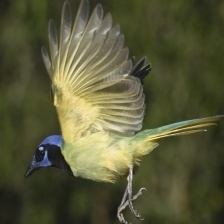
Species: GREEN JAY
Scientific name: CYANOCORAX YNCAS
ImageNet parent category: jay